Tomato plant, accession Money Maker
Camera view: bottom (45 deg); turntable rotation: 300 degrees
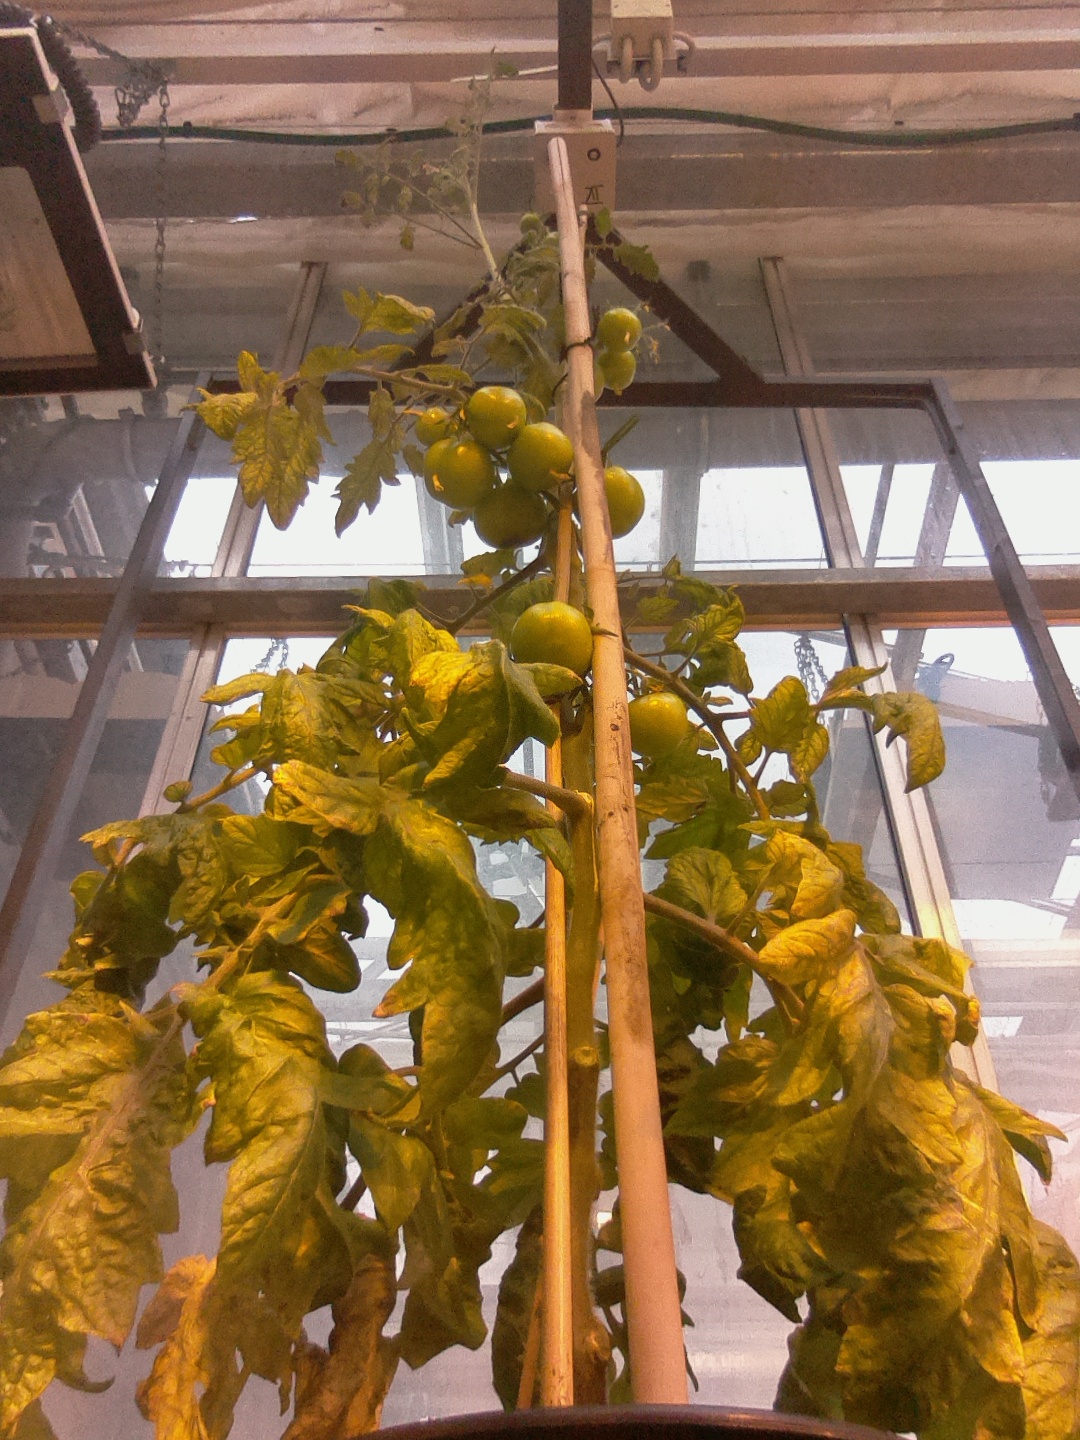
BBCH growth stage 77: 70%-80% of final fruit size